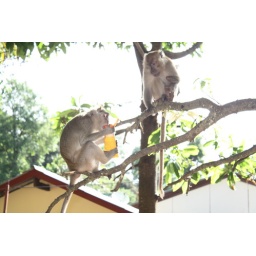
james stolen sun cream by the monkeys at the tiger temple in krabi (6)